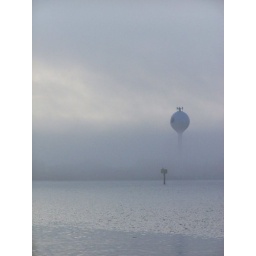
water tower in fog